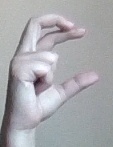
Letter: thal